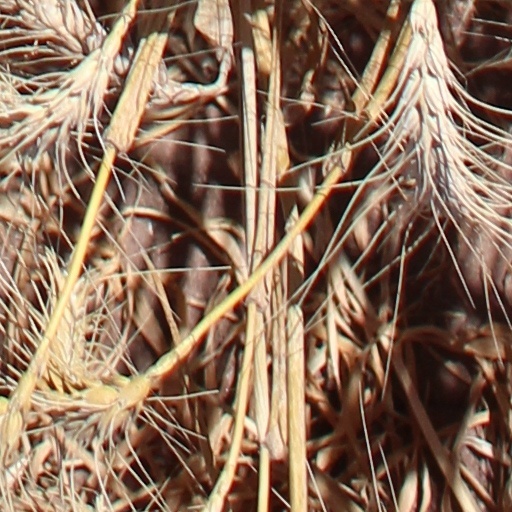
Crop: wheat